Augspurger Paper Company Rowhouse 2

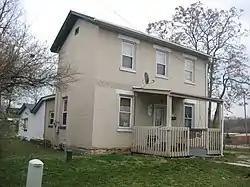
Front of the house

Augspurger Paper Company Rowhouse 2 is a registered historic building in Woodsdale, Ohio, listed in the National Register on 1984-11-01.